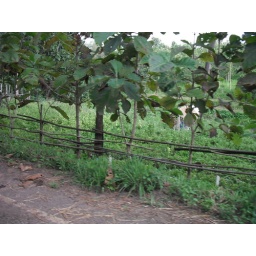
Tried to take a pic of a cute house but tress were in the way...oops